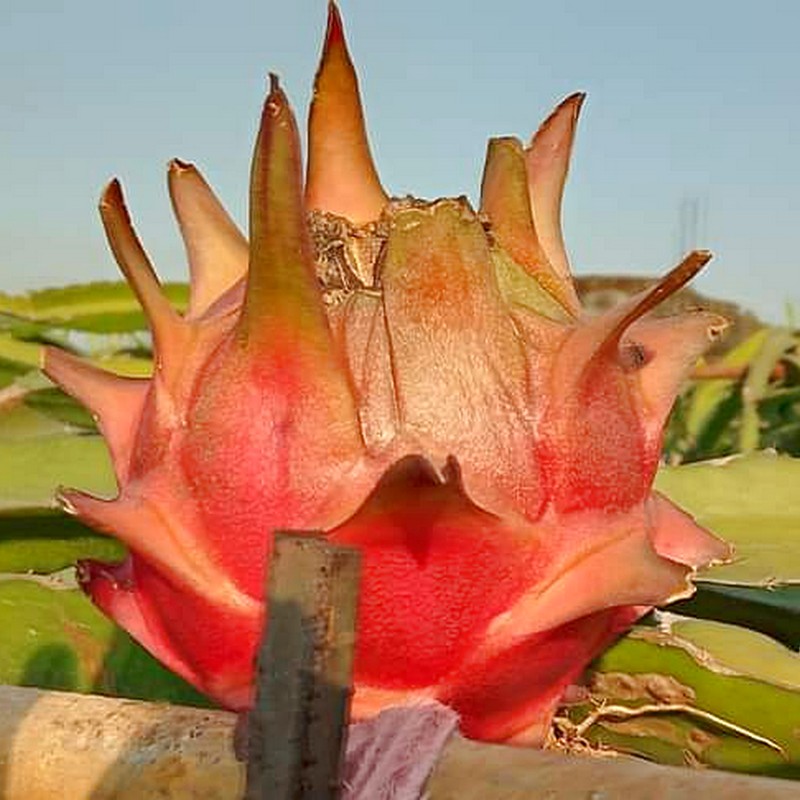
Label: Fresh Dragon Fruit